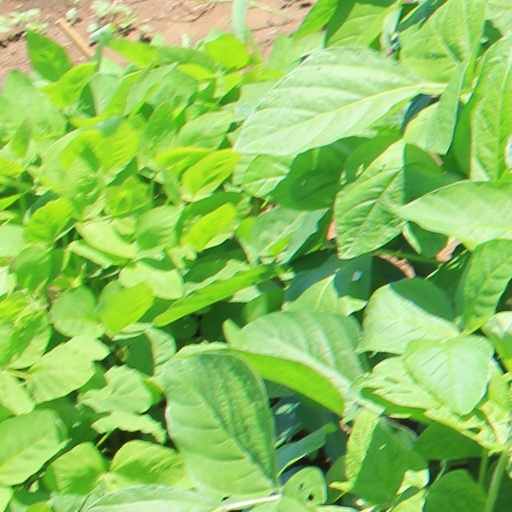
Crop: soybean